Climate spiral

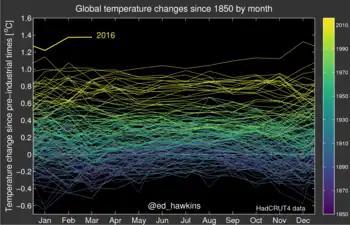
Before climate spirals: A non-animated, non-spiral line chart (April 2016) depicts the same data as the first climate spiral graphic that was published the following month. (Horizontal axis shows months; changing line colours denote the passing years.) Brad Plumer wrote in "Vox" that the graph "makes clear how staggeringly, anomalously warm 2015 and 2016" had been, a phenomenon reflected in the spiral graphic where it "appears to burst outward toward the end of the animation".

Hawkins credited a "Friday afternoon" email from Norwegian climatologist Jan Fuglestvedt for the idea of converting a conventional coloured line chart into a spiral, and thanked Fuglestvedt's wife, Taran Fæhn, for having suggested it to Fuglestvedt. Fæhn, a researcher for Statistics Norway and the Oslo Centre for Research on Environmentally Friendly Energy, had suggested that connecting December to the following January would show temperature evolution in a more dynamic way. Ensuing email discussions refined the design of the climate spiral, which Hawkins published on Monday 9 May 2016.